Theories of imperialism

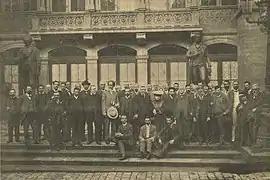
Bukharin and Lenin blamed the failure of the Second International to effectively oppose the First World War on the problem of labor aristocracy.

Most theorists of imperialism agree that monopolies are in some way connected to the growth of imperialism. In most theories, "monopoly" is used in a different manner to the conventional use of the word. Rather than referring to a total control over the supply of a particular commodity, monopolization refers to any general tendency towards larger companies, which win out against smaller competitors within a country.